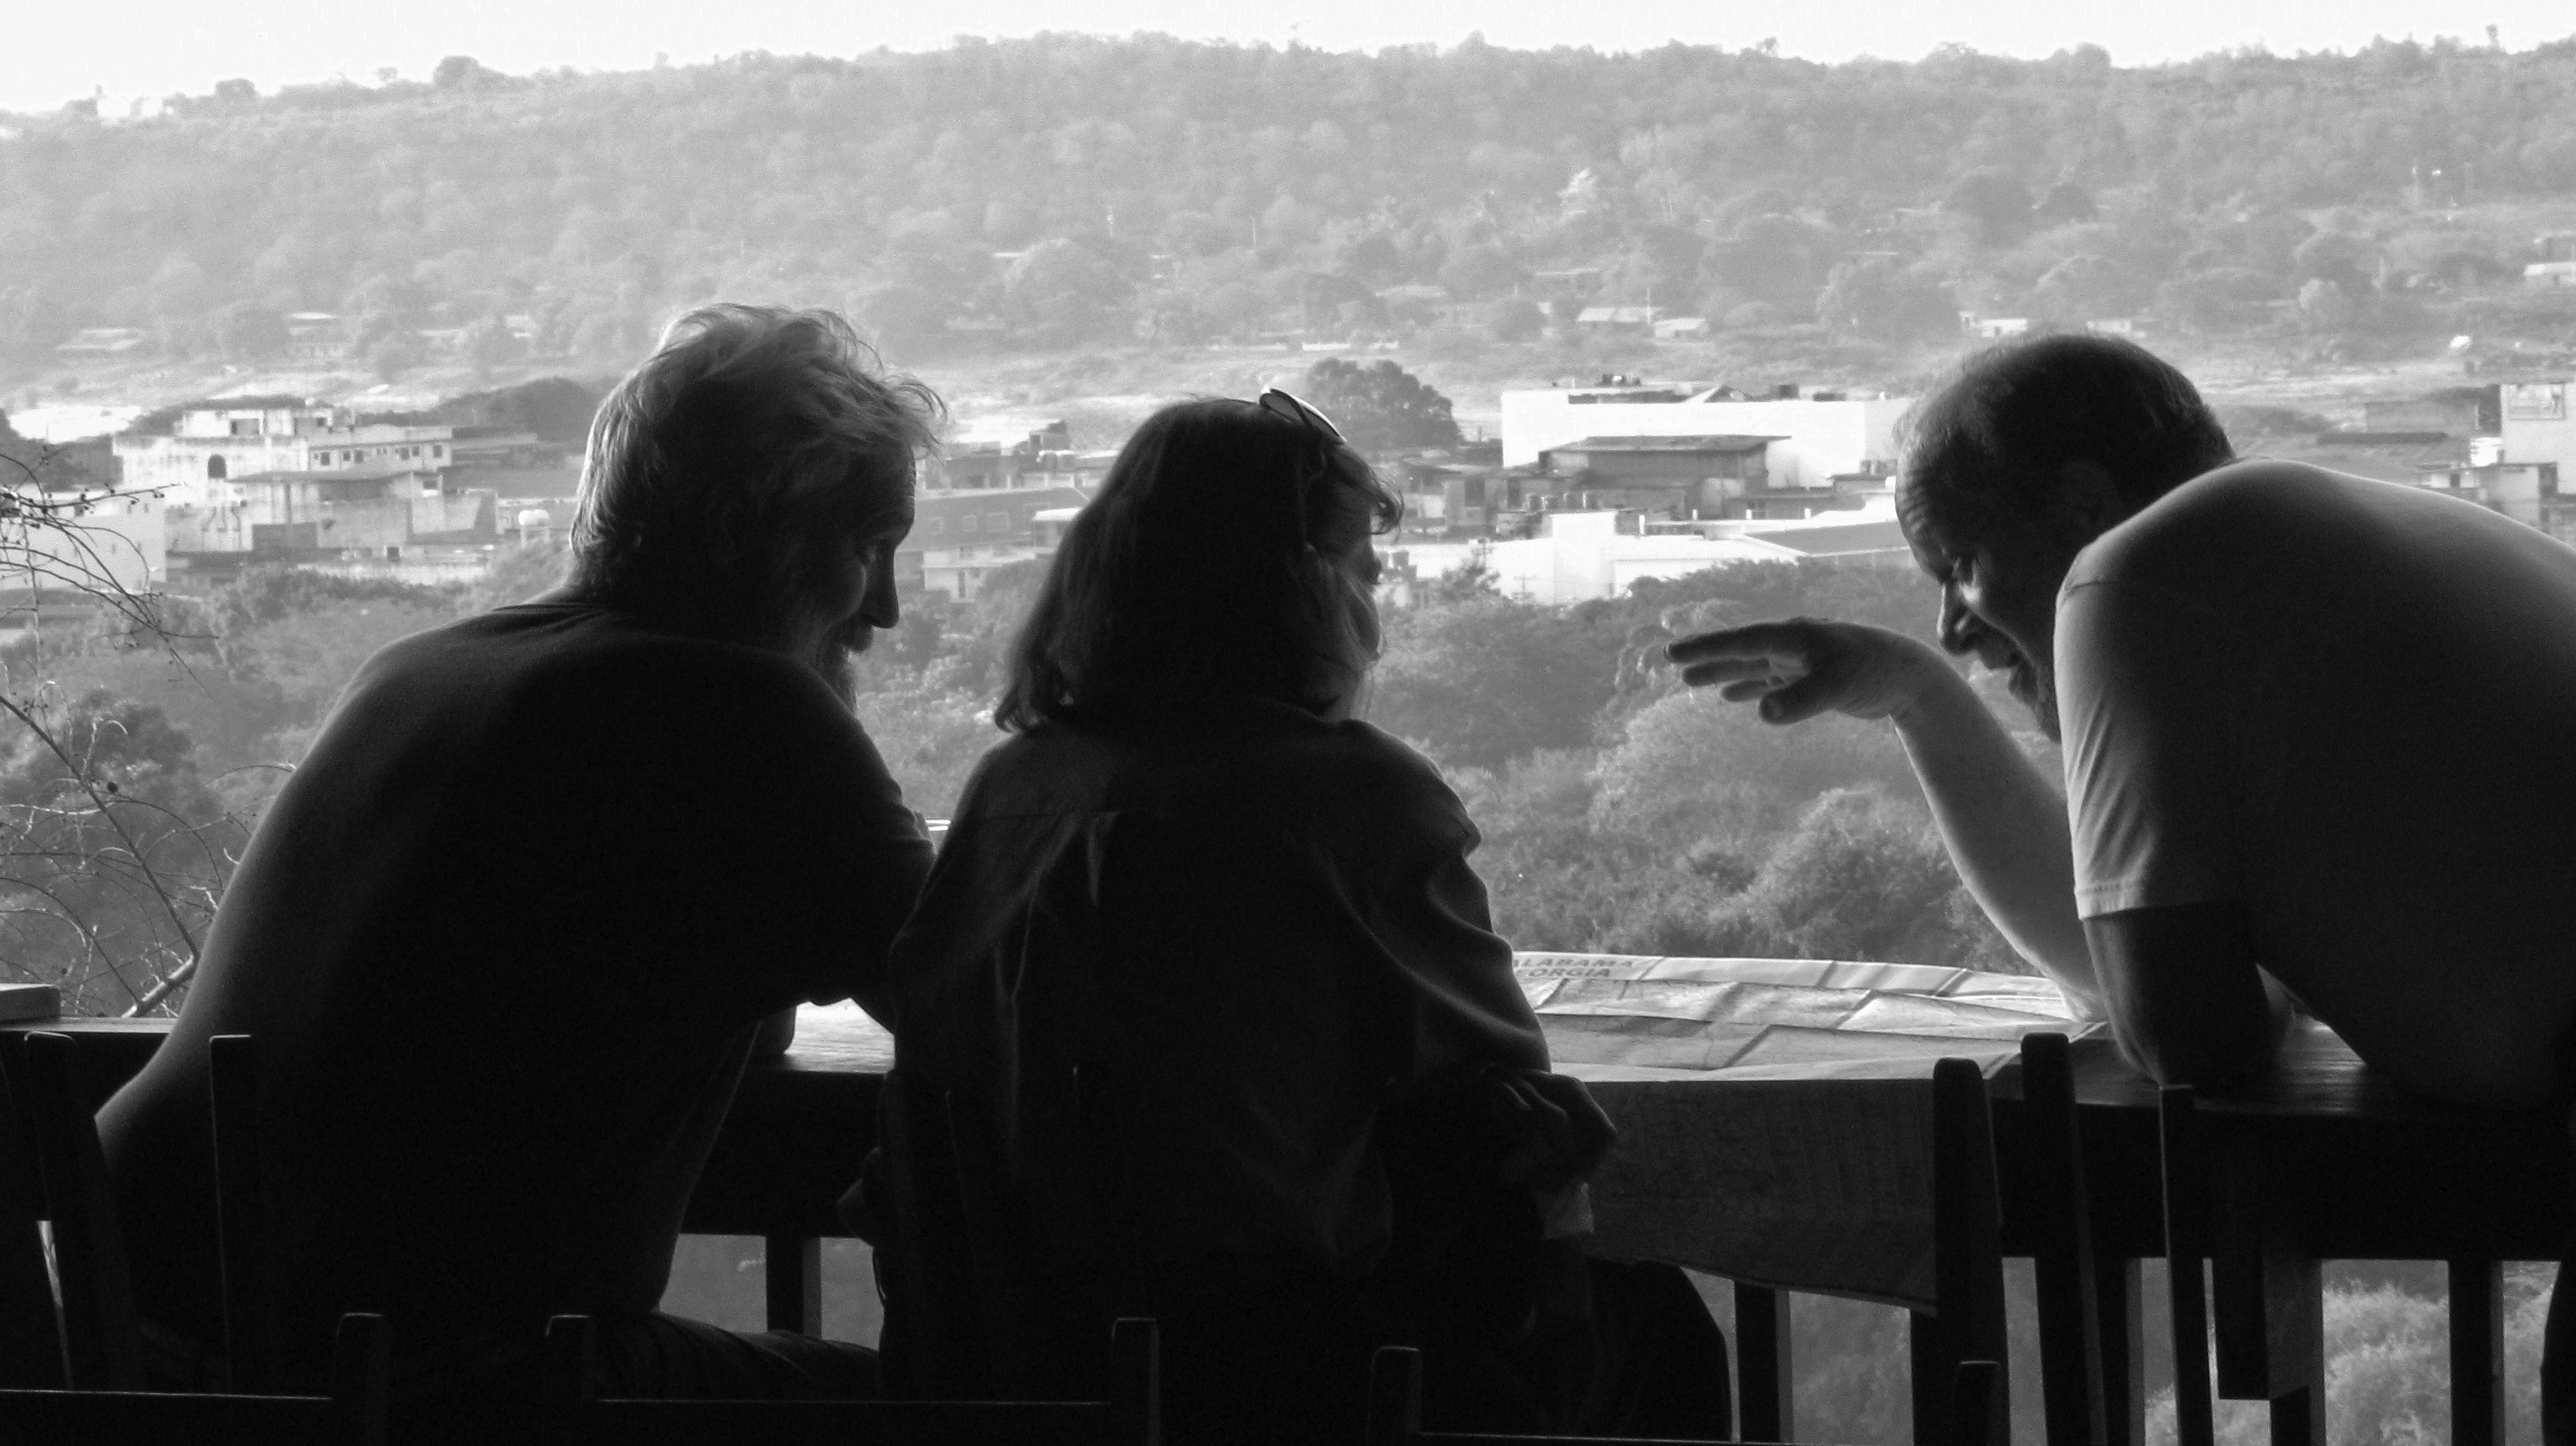
man, person, black and white, people, woman, female, communication, monochrome, men, talking, photograph, venezuela, expression, image, seniors, emotion, adult, positive, listening, angostura, interaction, monochrome photography